WFNN

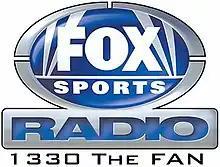
Former logo

Later losing rights to use the Froggy moniker, the call letters were reverted to WFNN and it uses the branding ""True Oldies 1330"". On September 10, 2007, the station returned to an all-sports format as ""Fox Sports Radio 1330 The Fan"".